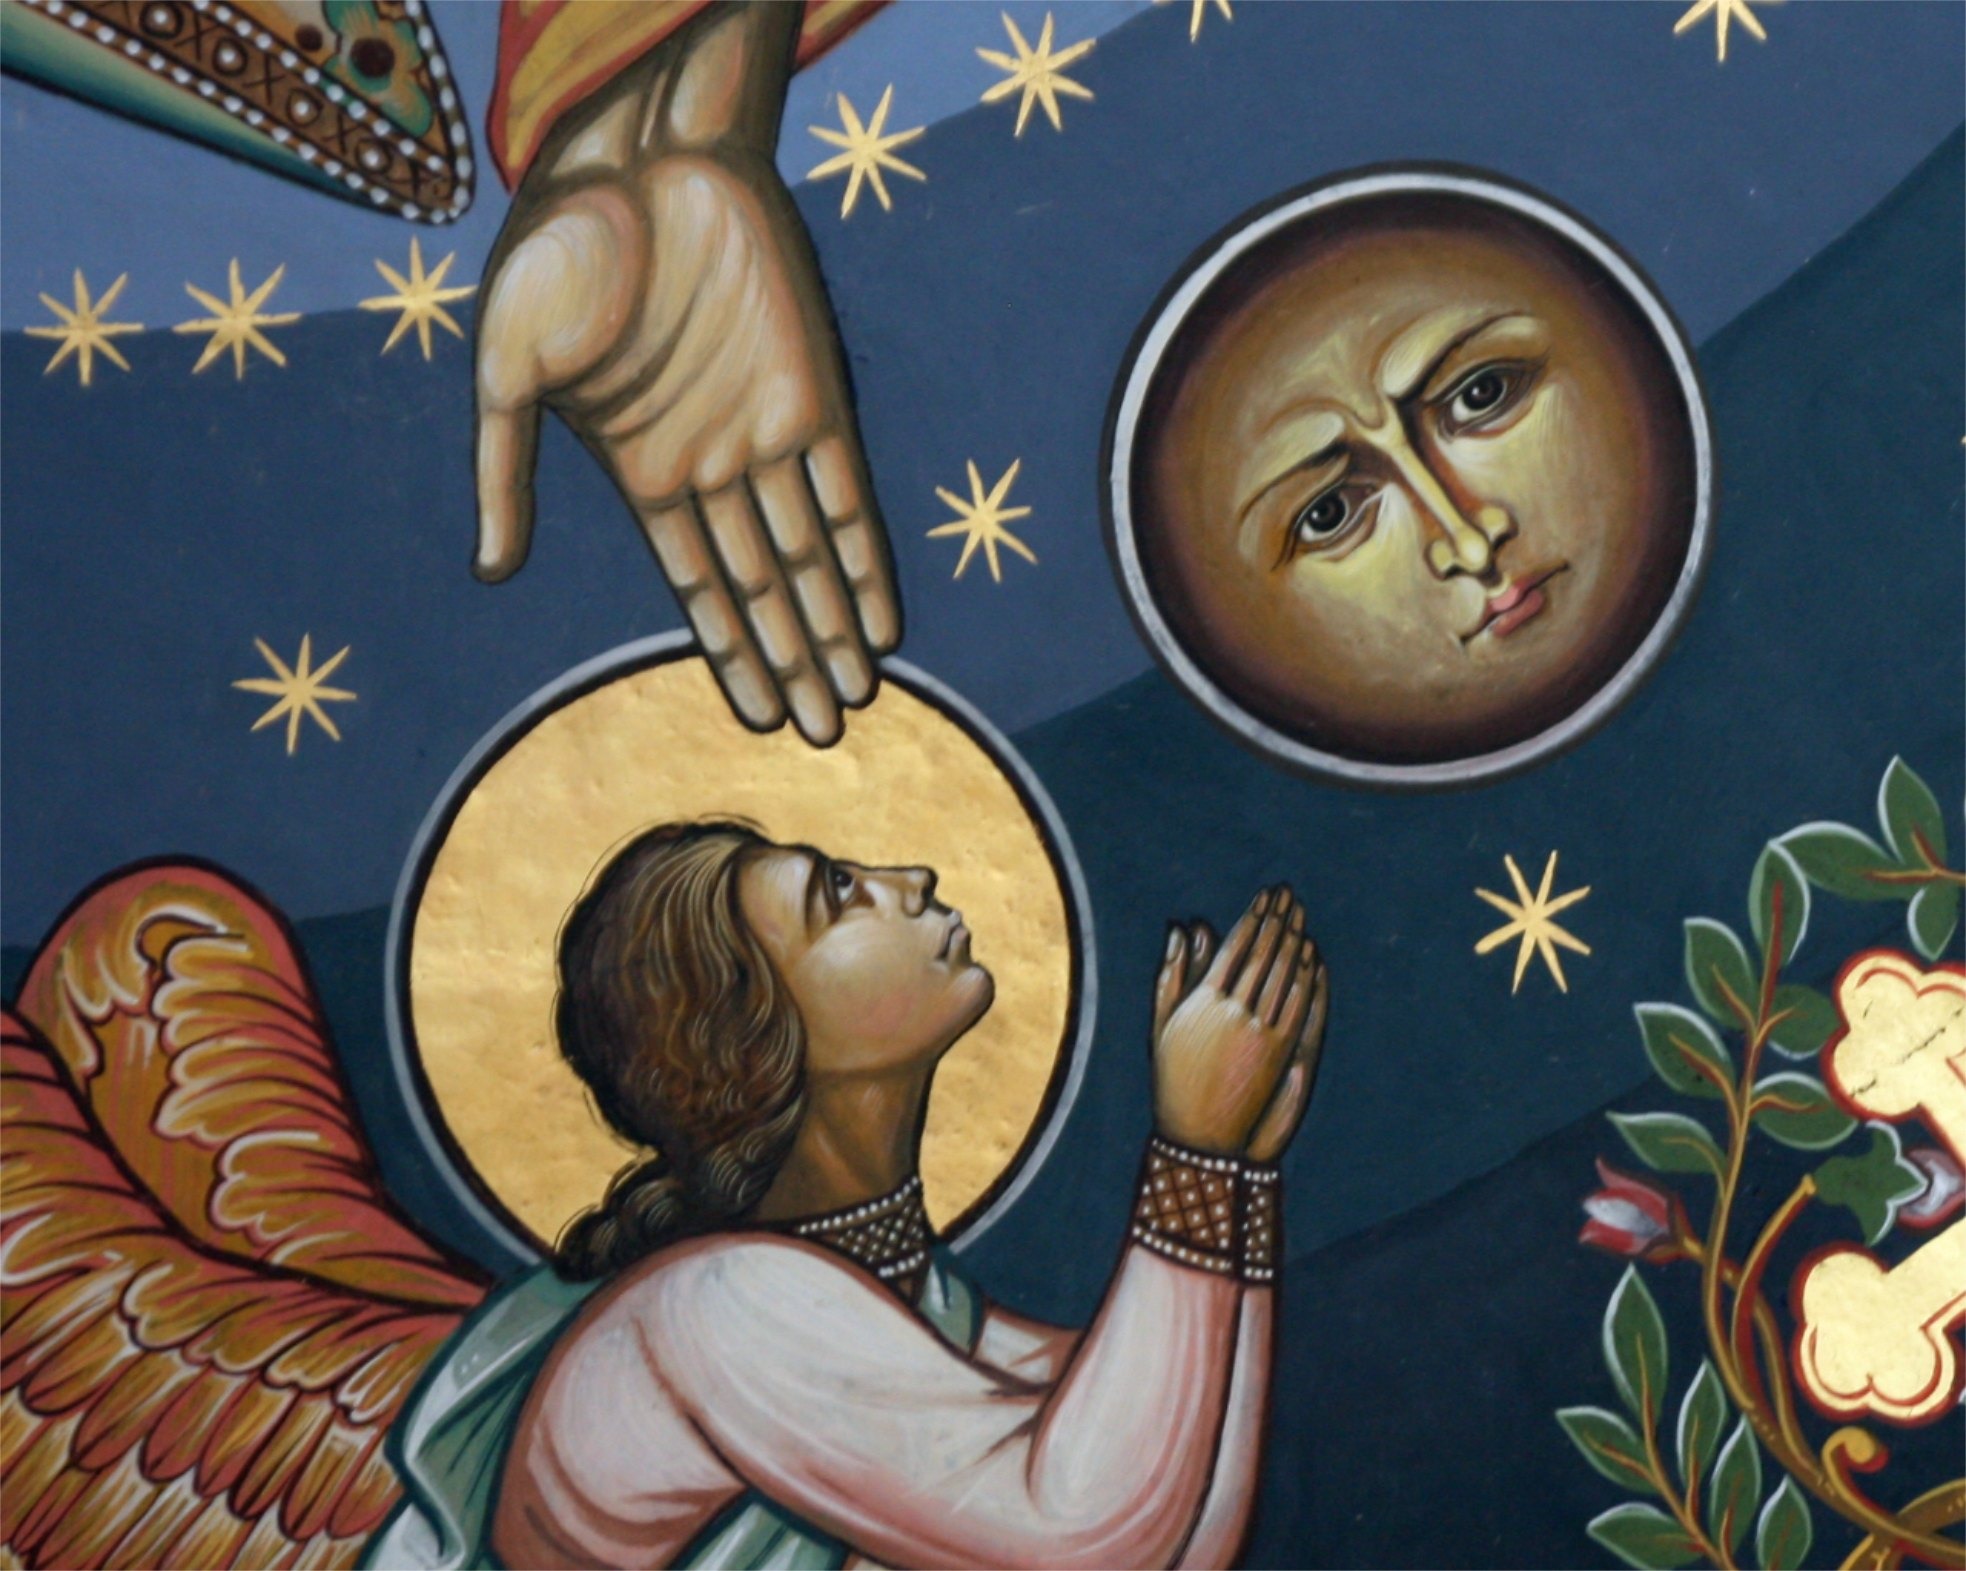
building, europe, religion, church, chapel, religious, art, illustration, faith, mural, worship, orthodox, dome, cartoon, mythology